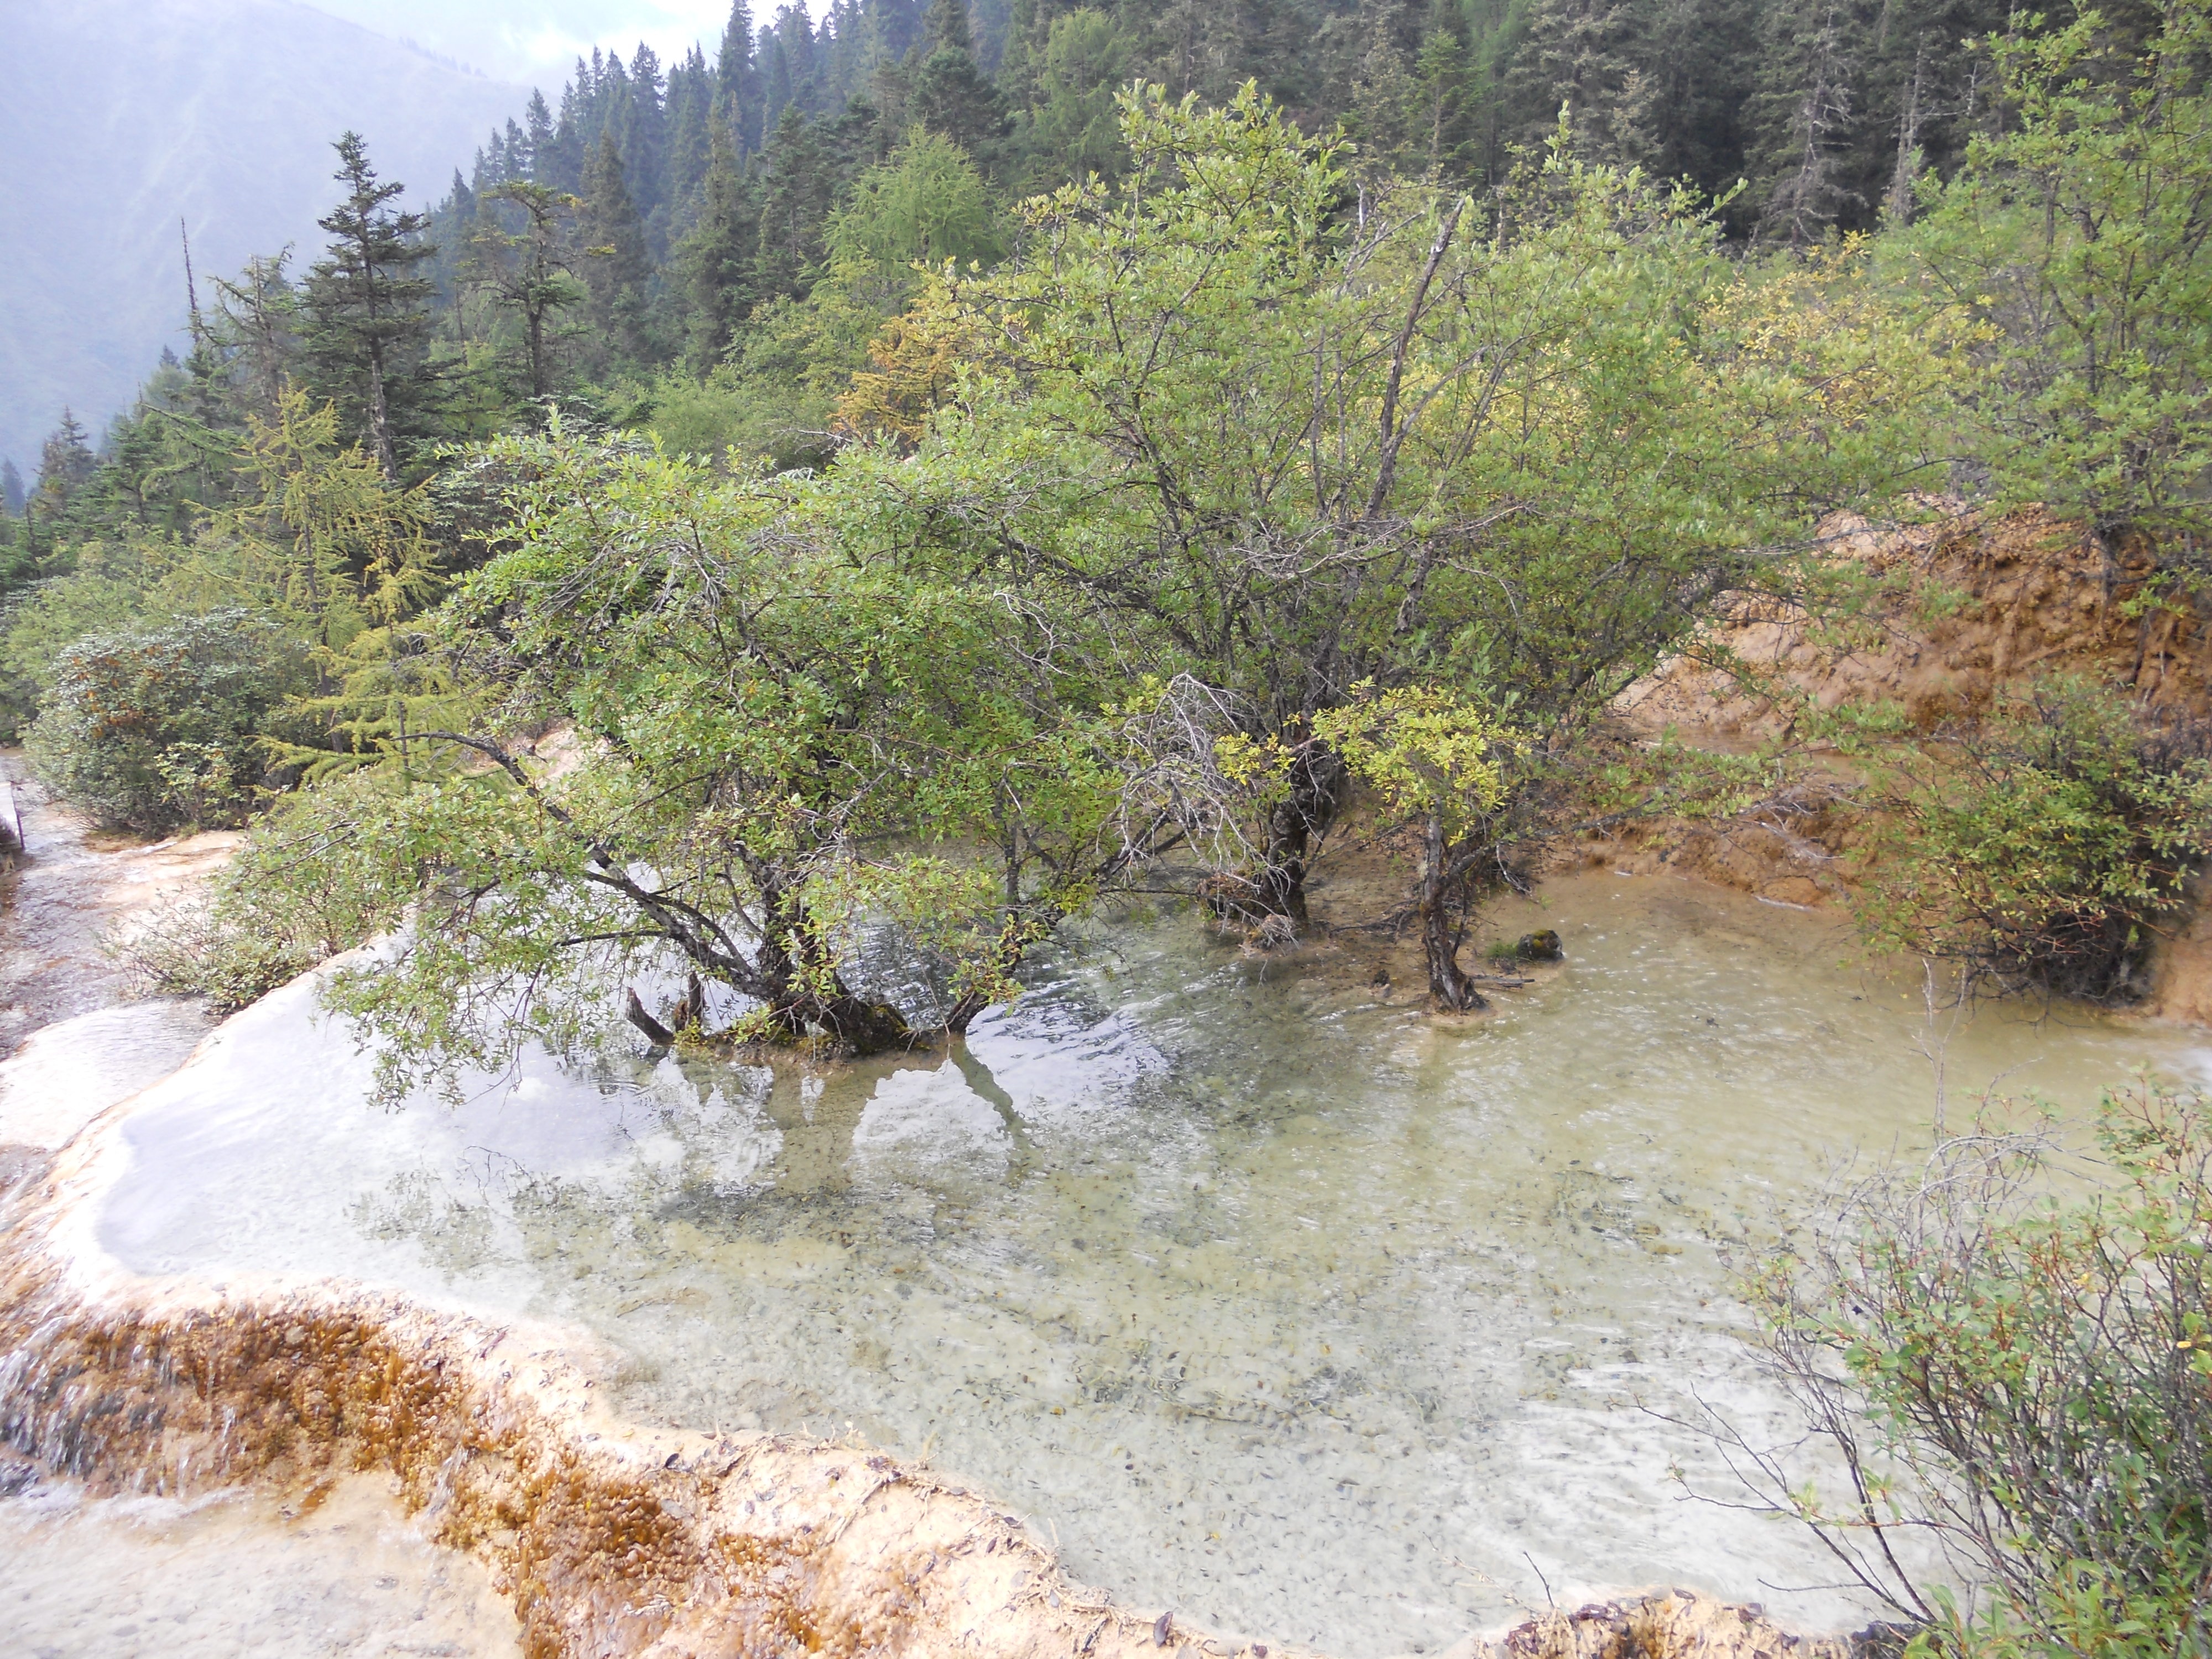
landscape, tree, water, wilderness, trail, river, valley, wildlife, stream, jungle, rapid, habitat, ecosystem, wadi, the scenery, the yellow dragon, natural environment, geographical feature, geological phenomenon